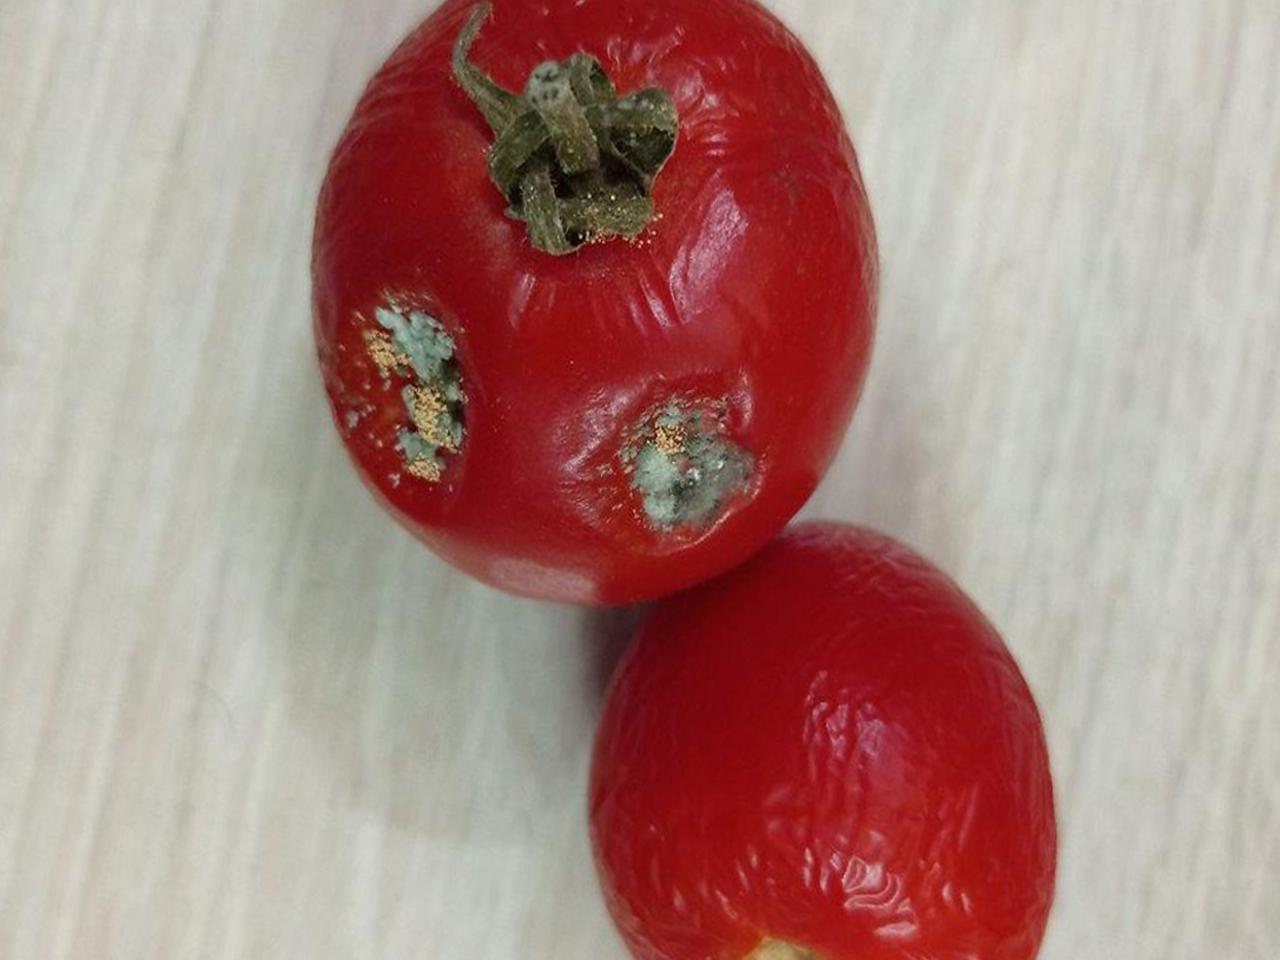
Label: Rotten